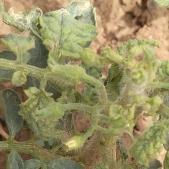
Crop: Tomato
Condition: virosis-d